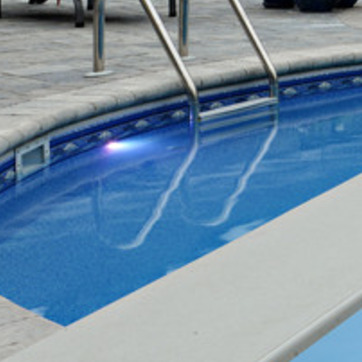
Material: water